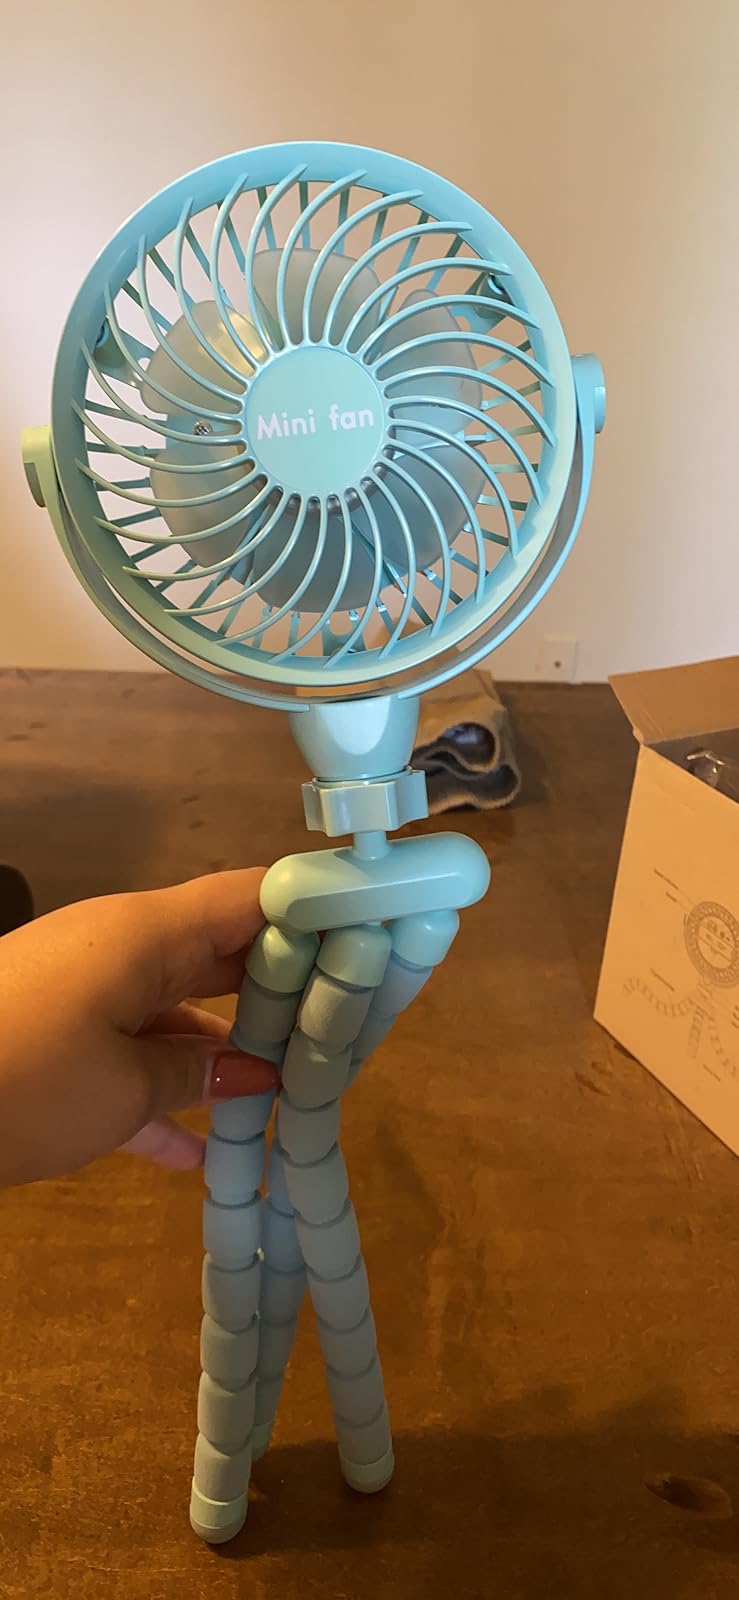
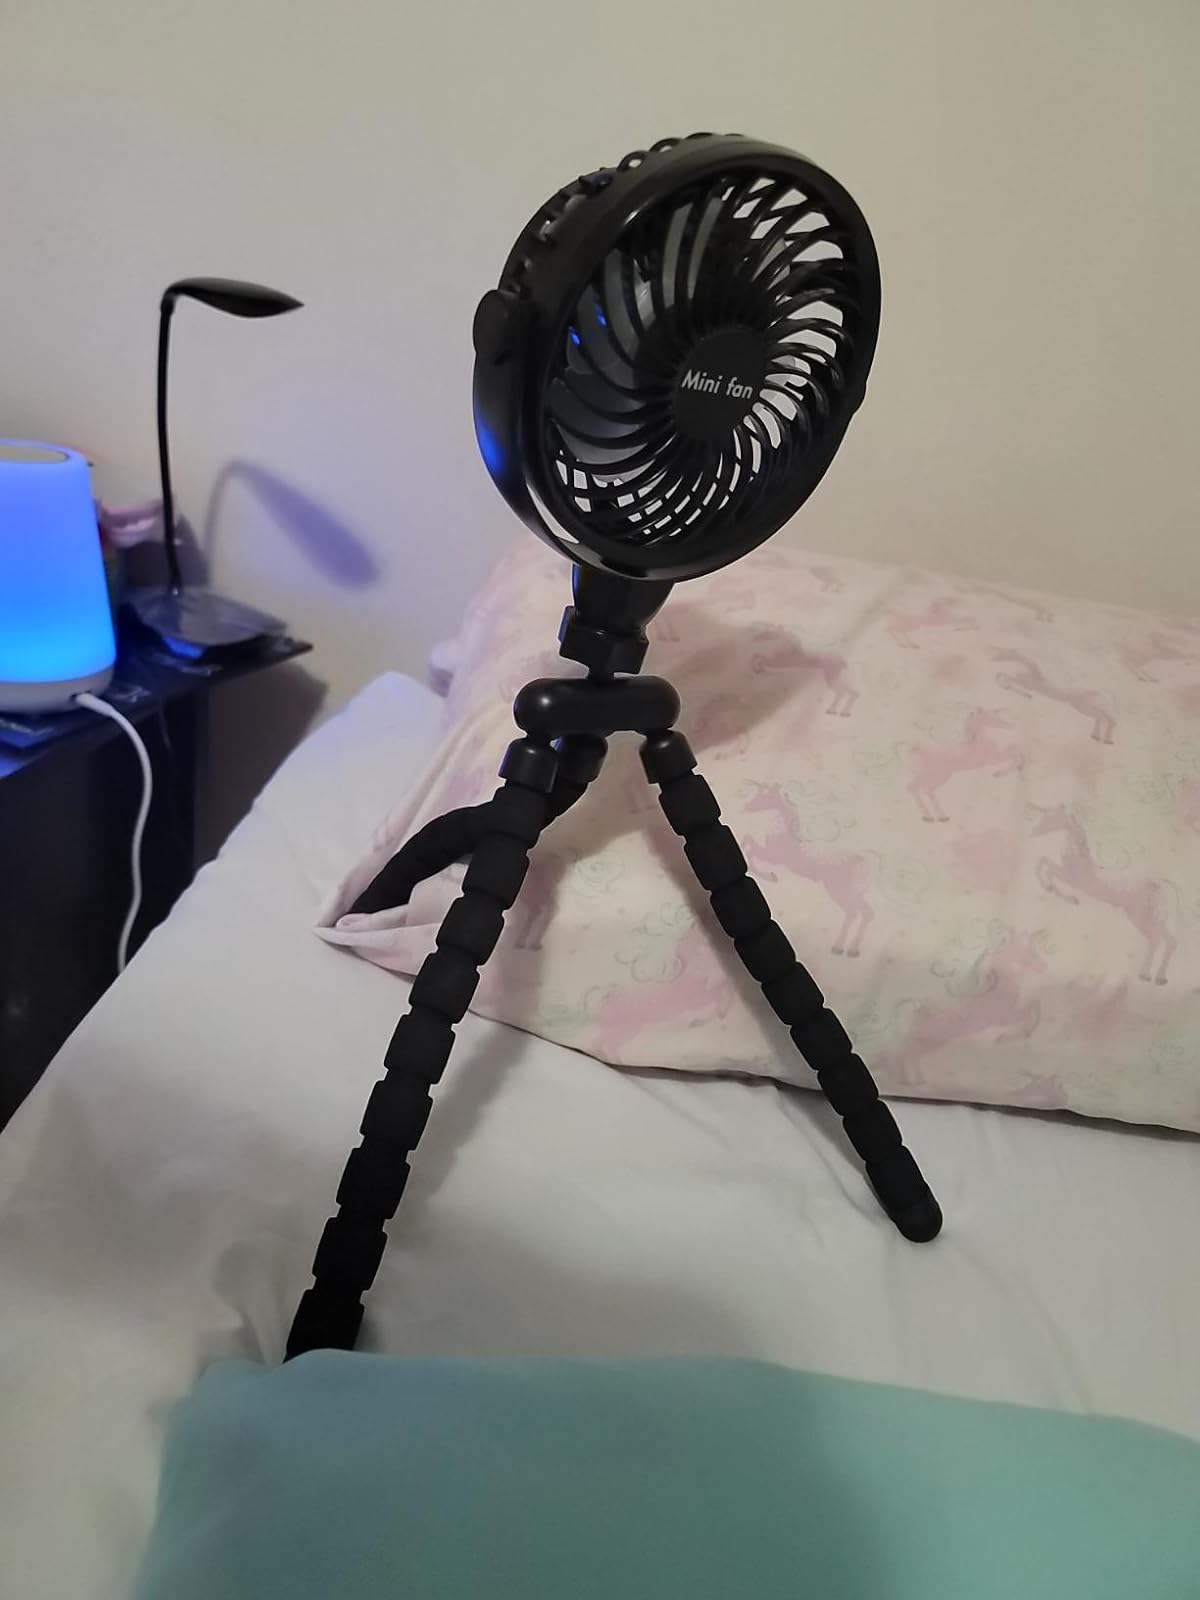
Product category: fan
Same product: no